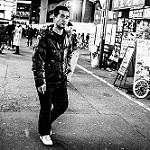
Scene: Outdoor